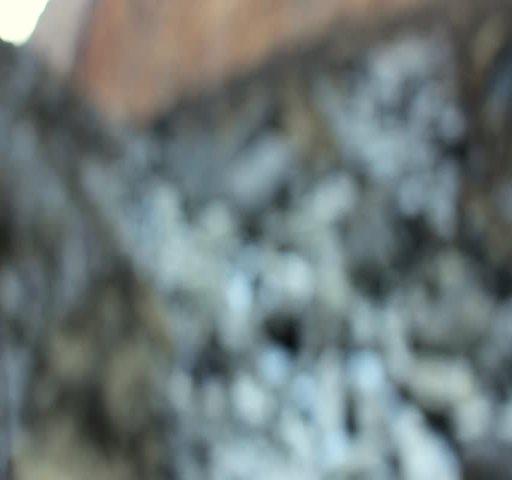
trekkers walking through the mountains with rocks and stream